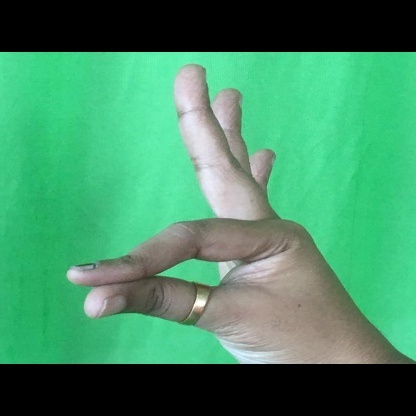
Mudra: Hamsasyam